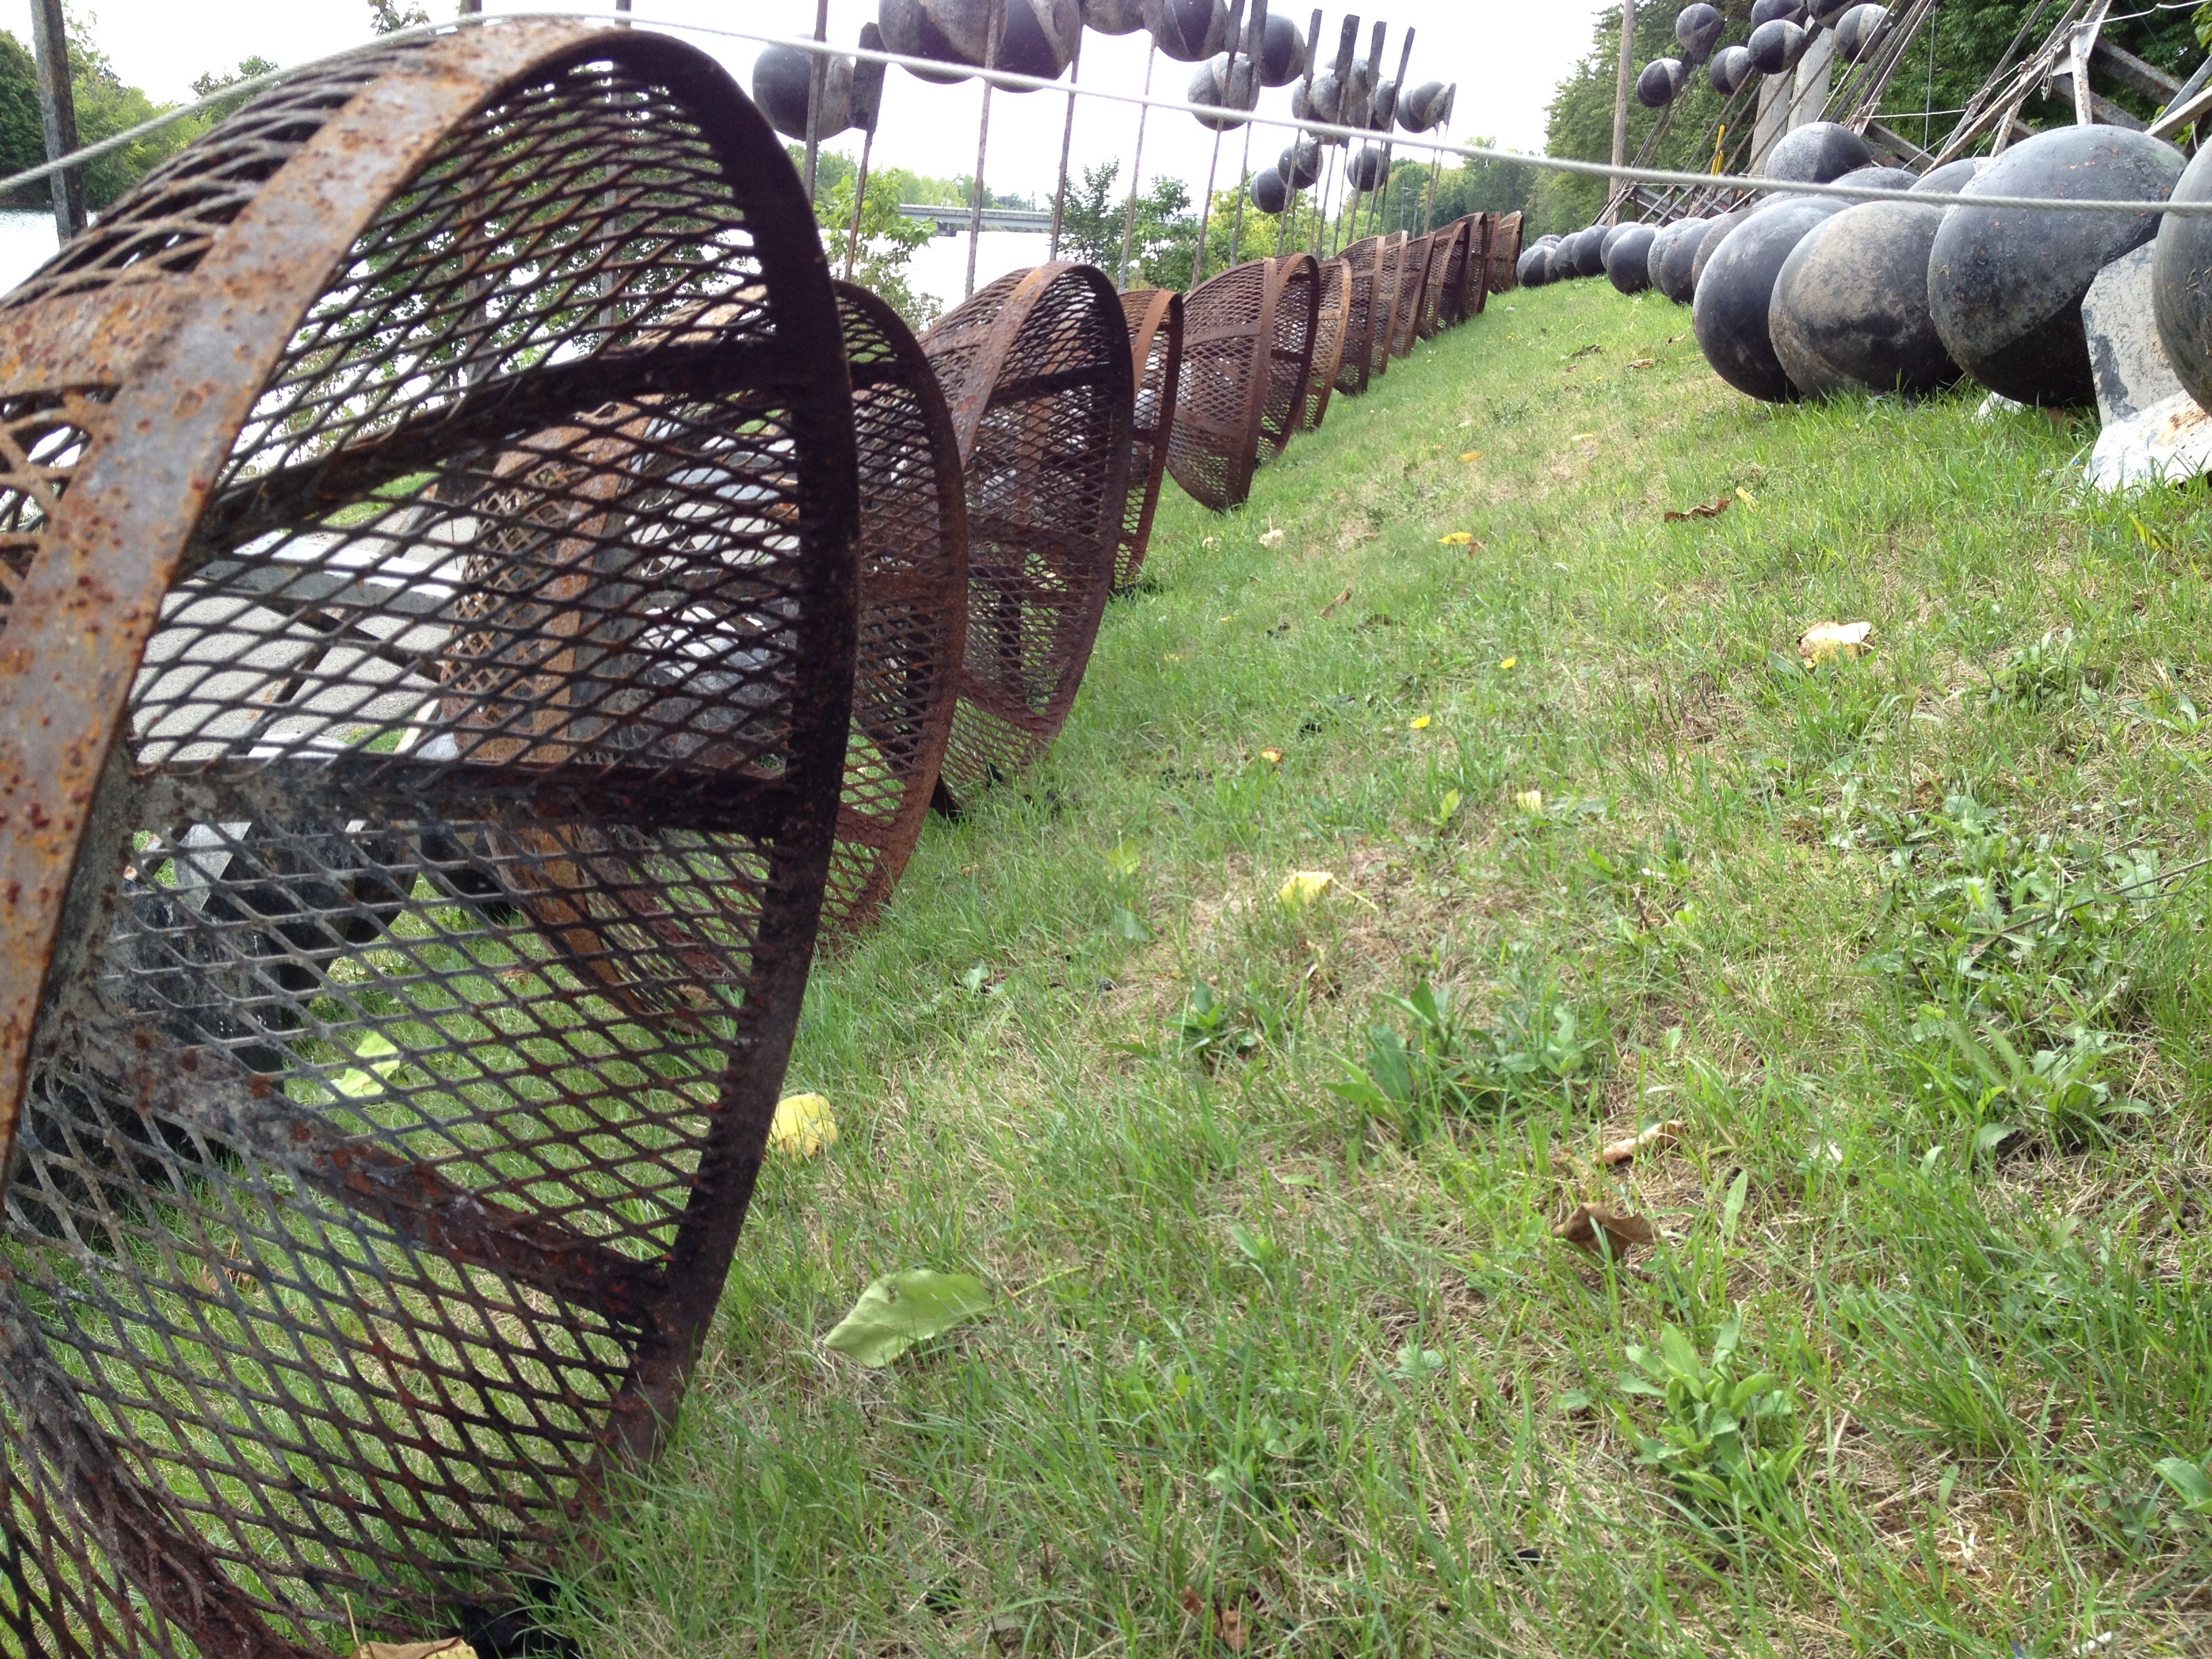
grass, fence, tree, plant, outdoor structure, home fencing, yard, grass family, lawn